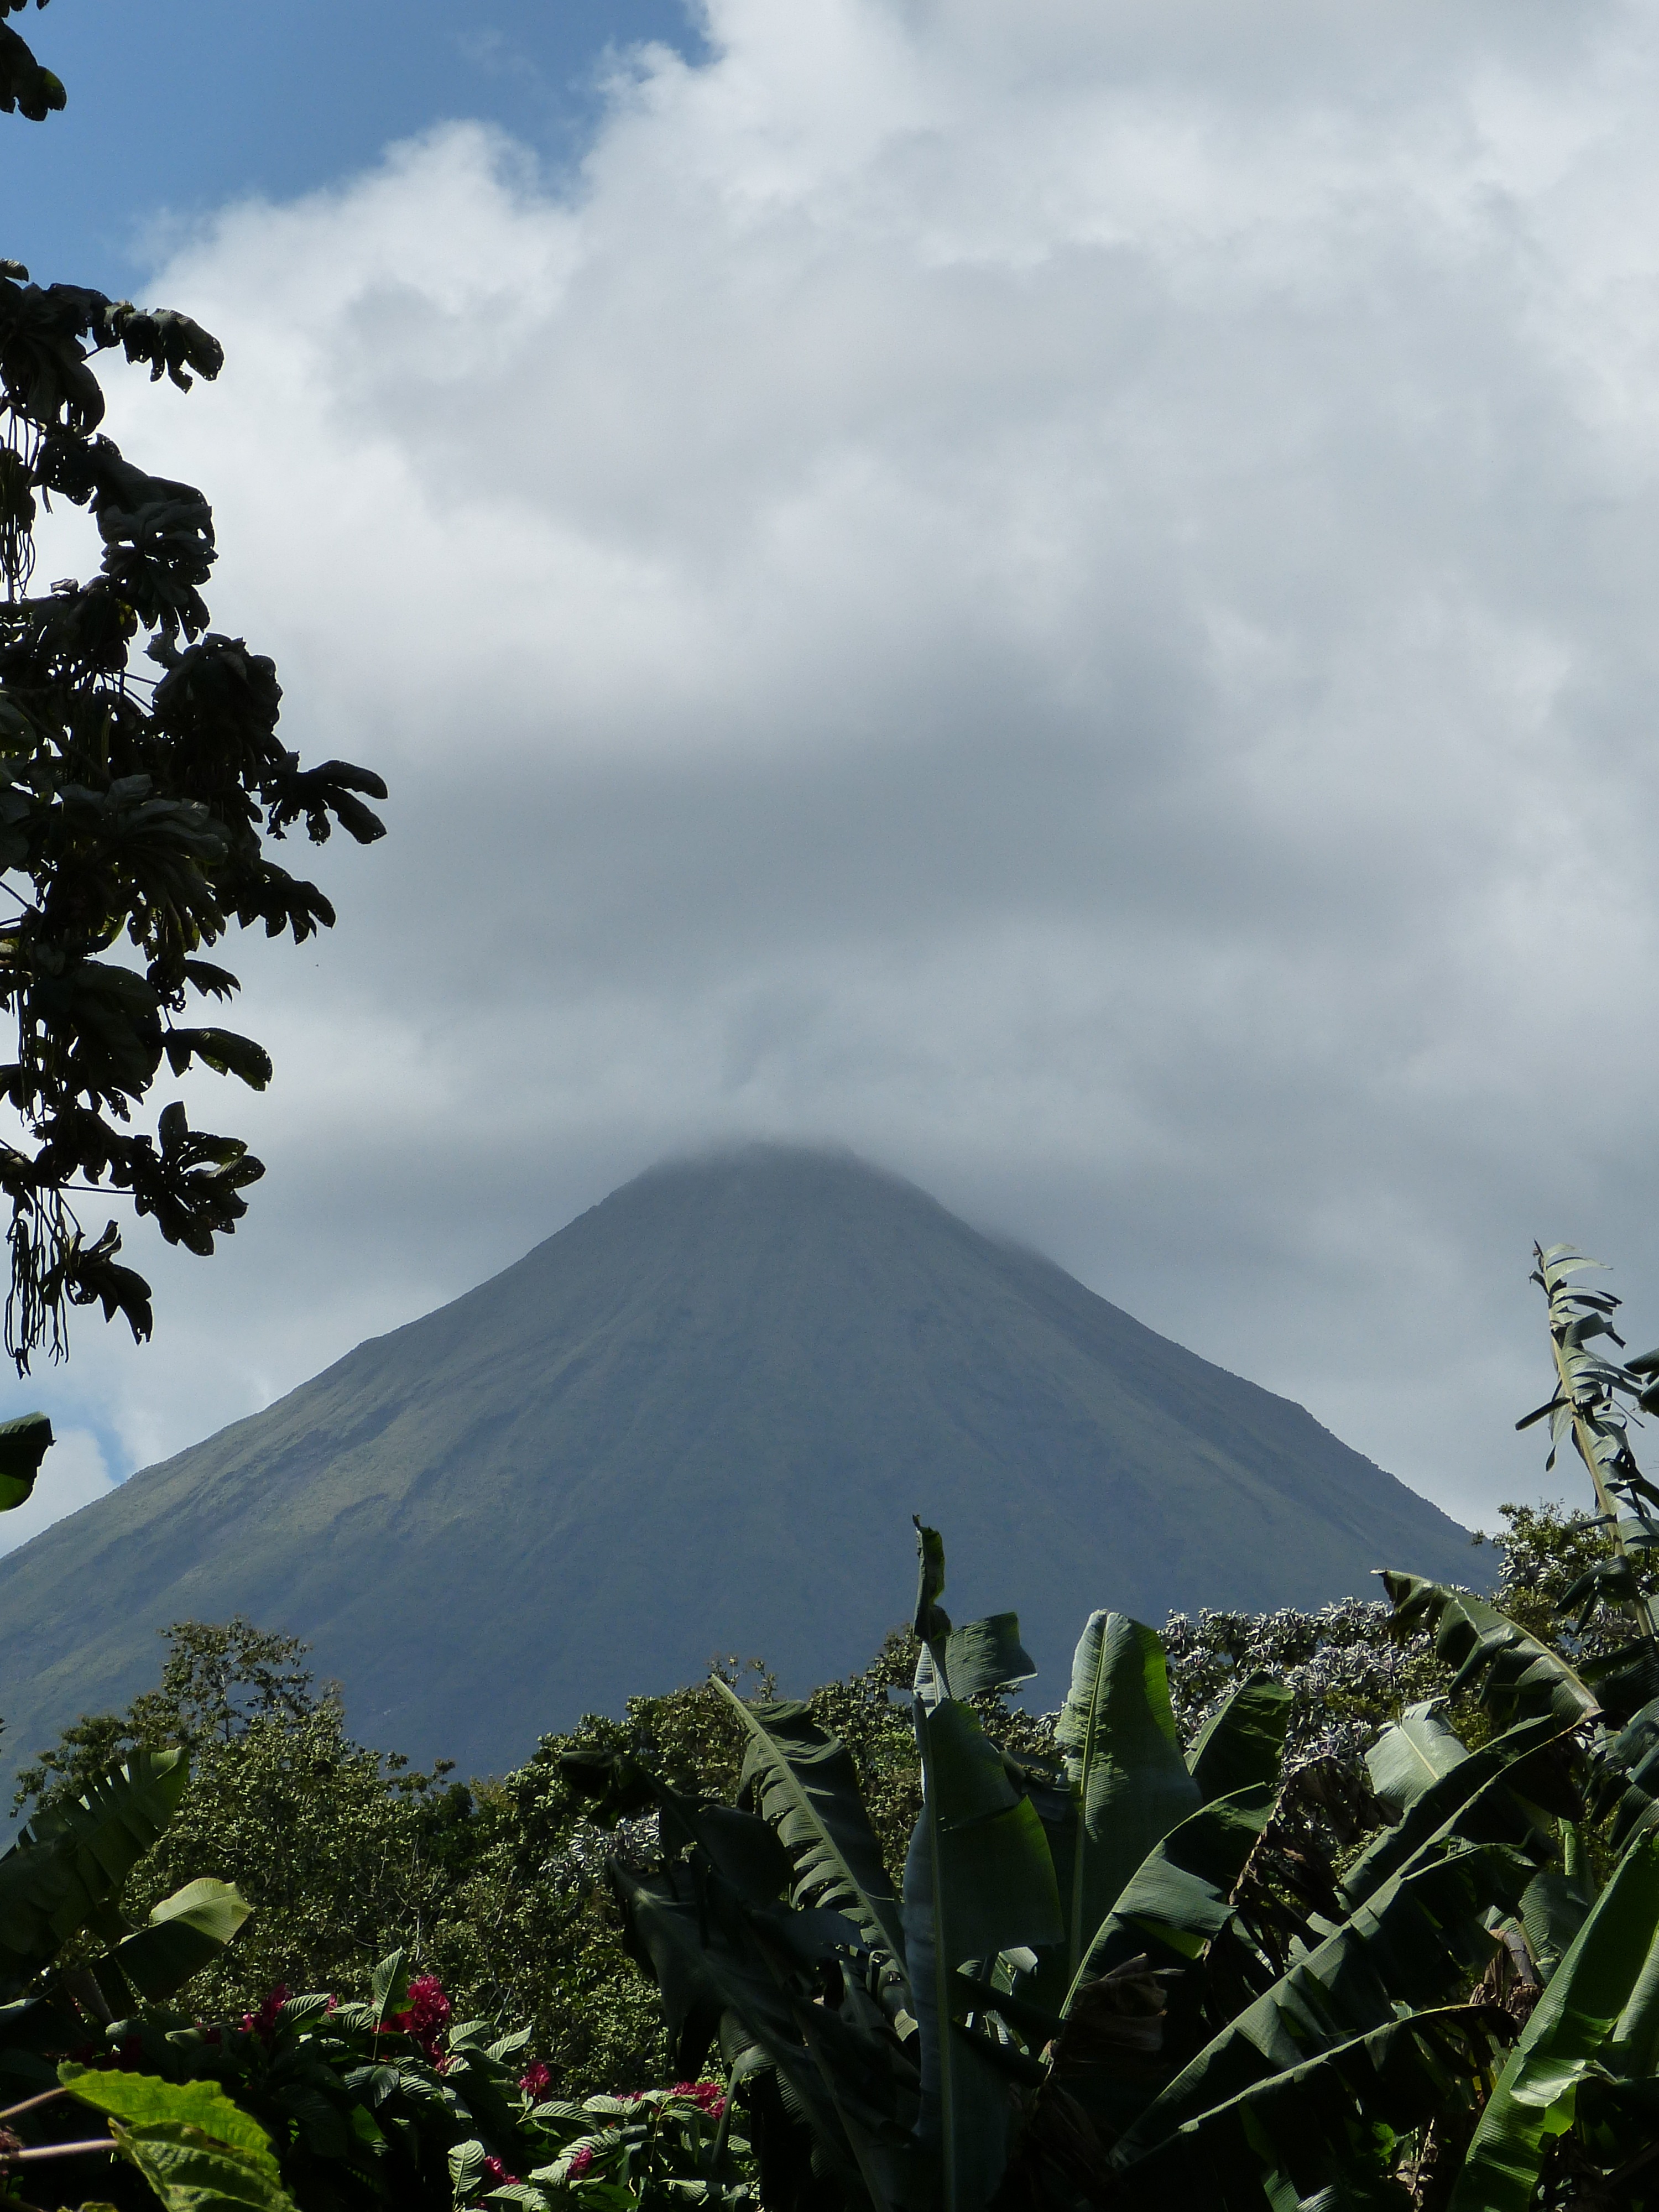
landscape, tree, nature, mountain, cloud, sky, sunlight, hill, flower, mountain range, tropical, volcano, cone, banana, ridge, clouds, vegetation, rainforest, exotic, tropics, arenal, landform, costa rica, central america, atmospheric phenomenon, mountainous landforms